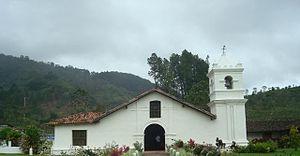
La 4ᵉ session du Comité du patrimoine mondial a eu lieu du 1ᵉʳ septembre 1980 au 5 septembre 1980 à Paris, en France.
L'église d'Orosi, aussi connue comme église Coloniale d'Orosi ou église de San José d'Orosi, est un temple chrétien catholique située à Orosi, appartenant dans le canton de Paraiso de Cartago, au Costa Rica.